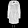
Label: Coat